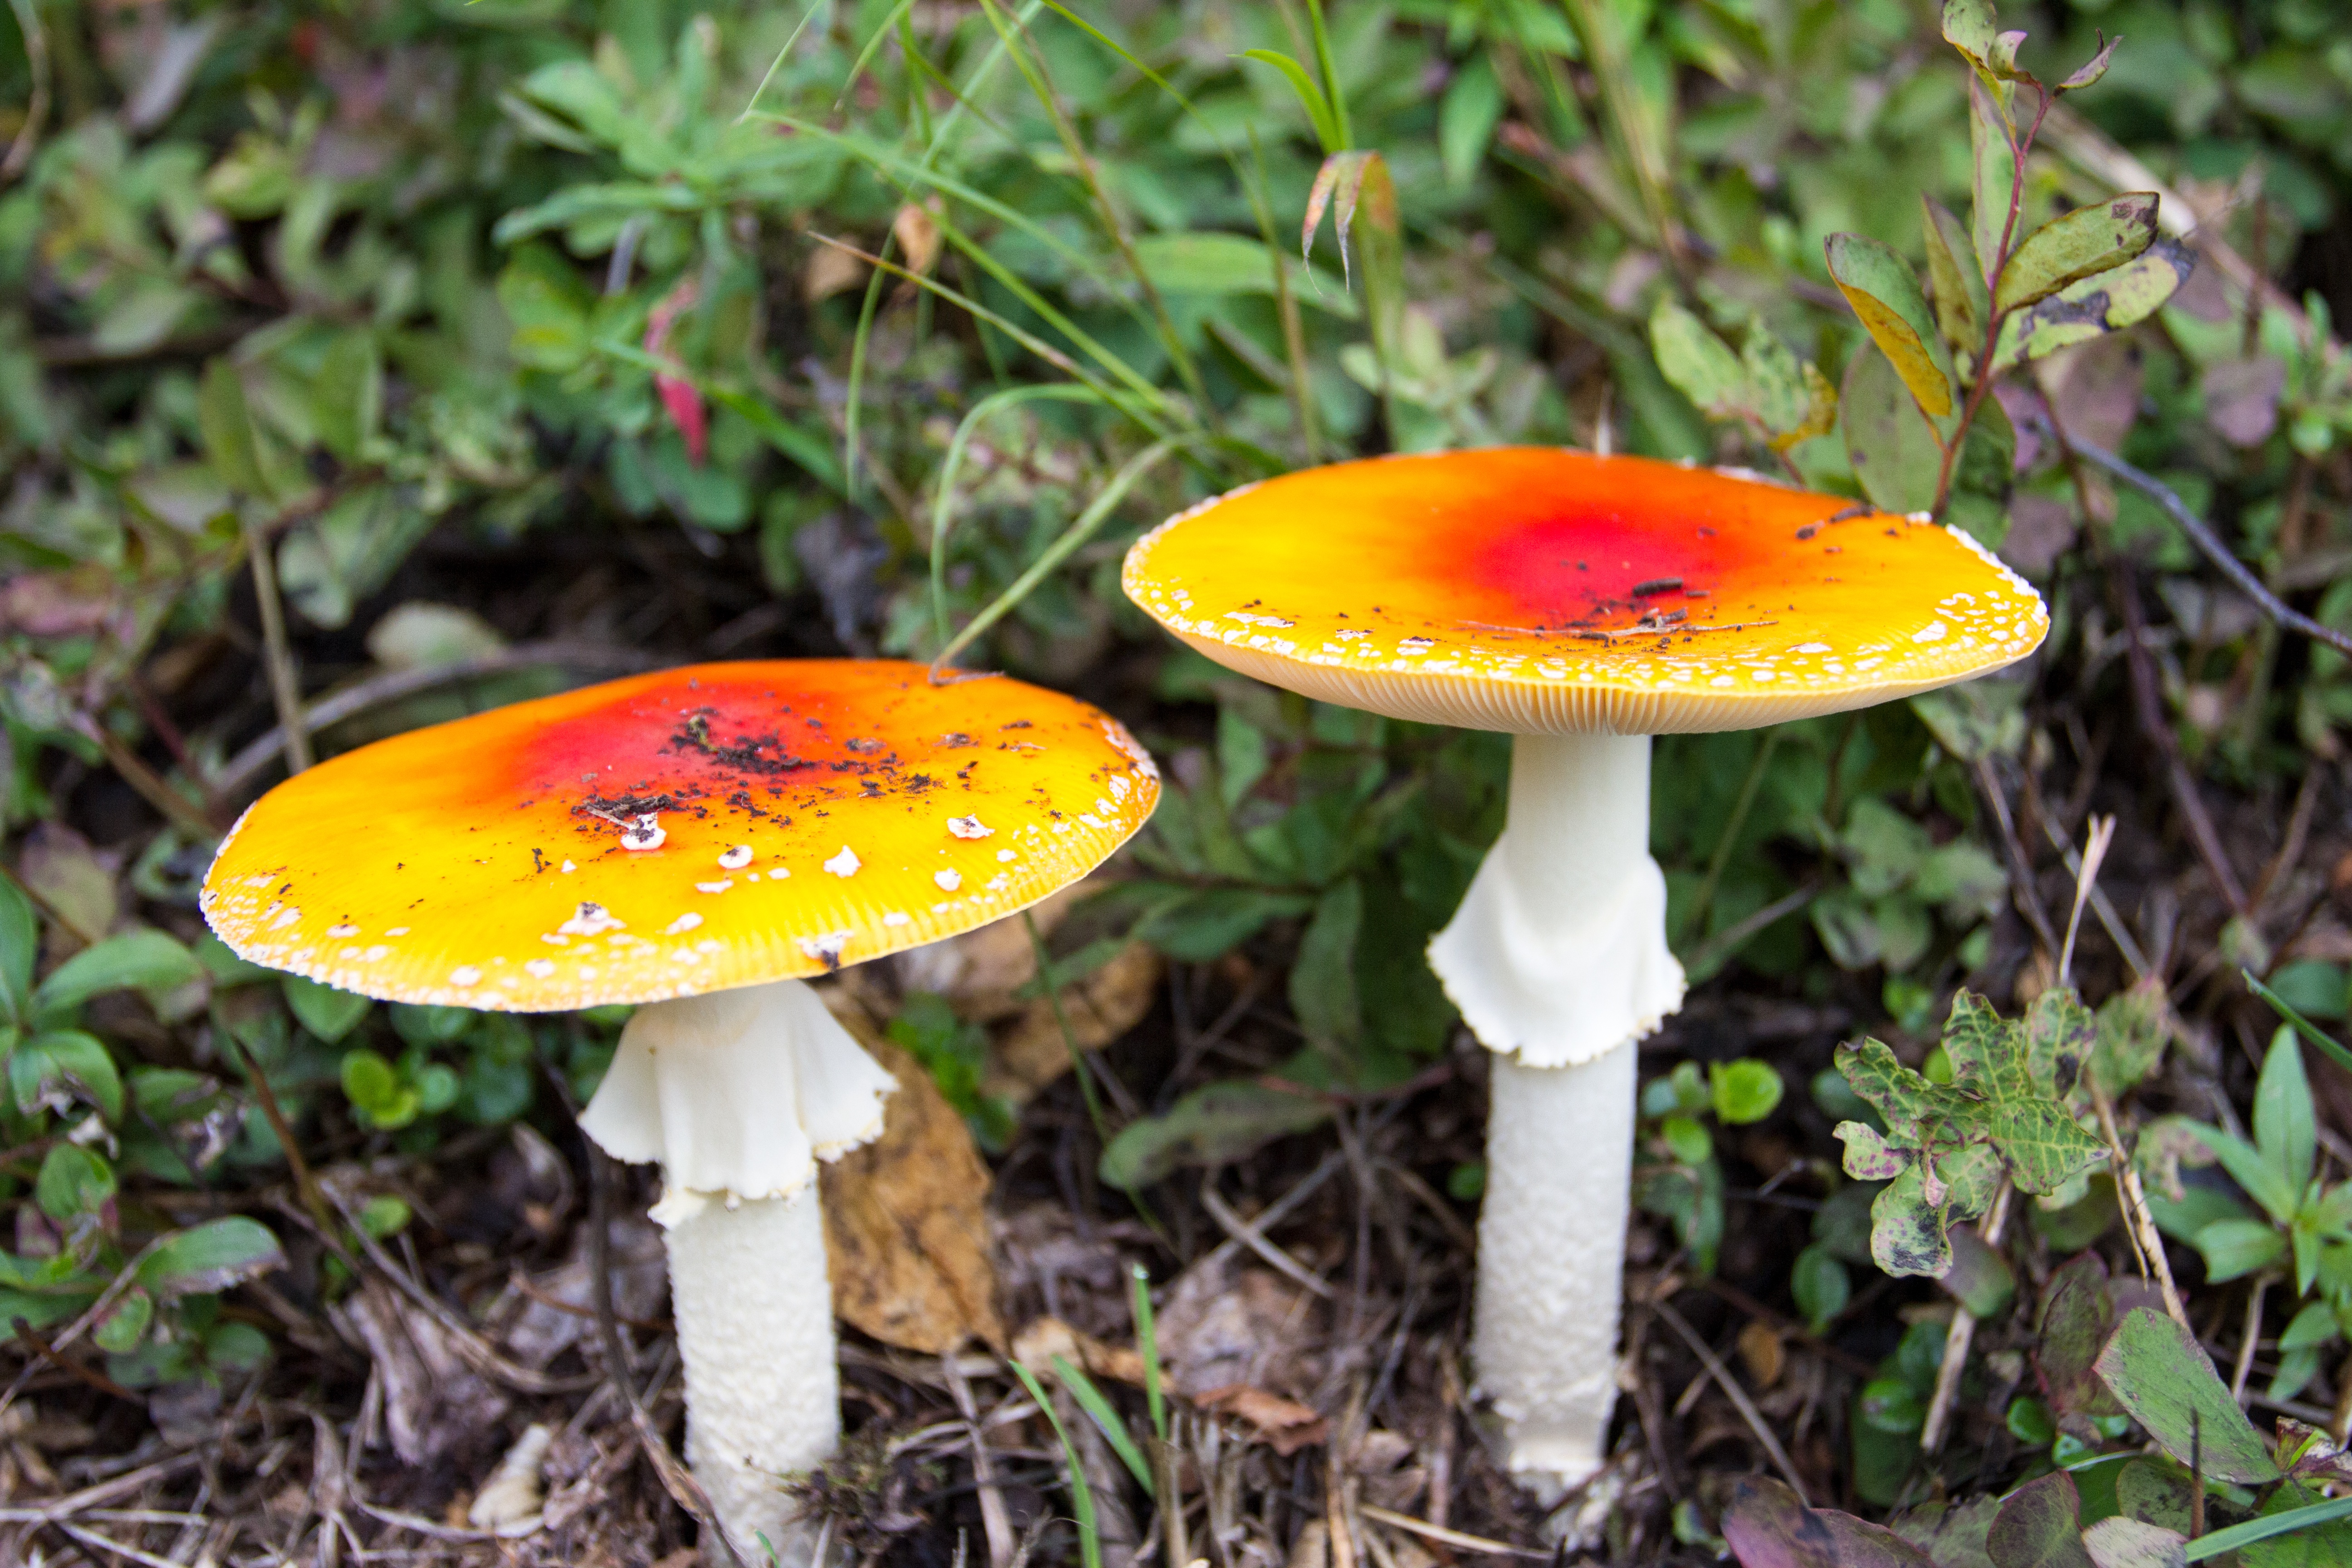
forest, flower, autumn, botany, mushroom, flora, fungus, woodland, agaric, bolete, medicinal mushroom, agaricaceae, penny bun